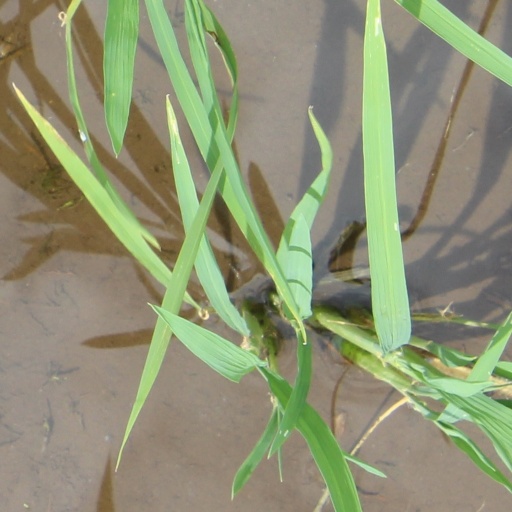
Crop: rice